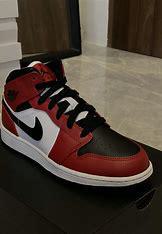
Brand: Jordan
Model: 1 Mid